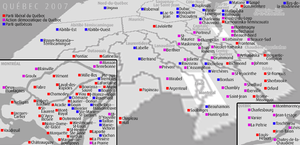
Cet article fait l'historique des modifications apportées à la carte électorale du Québec depuis la confédération. Depuis 1867 le nombre de circonscriptions provinciales a presque doublé, partant de 65 pour atteindre aujourd'hui le nombre de 125. La liste qui suit présente les principaux changements à la carte électorale. La date indiquée est celle de l'adoption de la carte électorale modifiée, quand cette information est connue, et sinon de la première élection générale qui utilisa cette carte modifiée.
L'élection générale québécoise de 2007 se tient le 26 mars 2007 et est déclenchée par le premier ministre Jean Charest le 21 février. Le scrutin permet l'élection à l'Assemblée nationale du Québec de 125 députés de la 38ᵉ législature ; il s'agit de la 38ᵉ élection générale dans la province depuis la confédération canadienne de 1867.